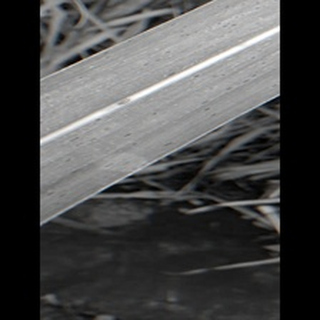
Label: sugarcane_rust